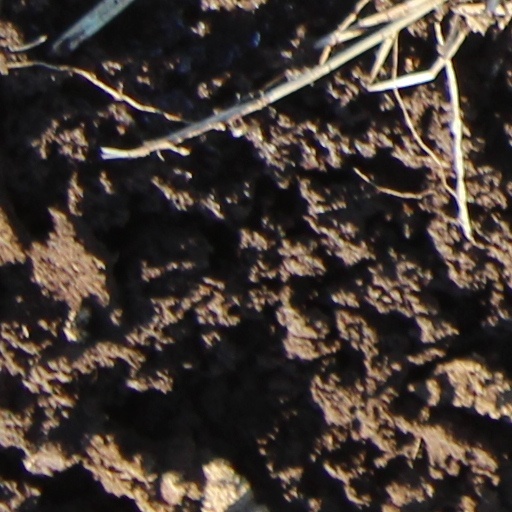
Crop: wheat